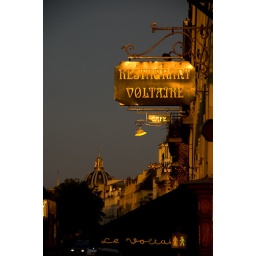
A bar sign in Paris